William D. Russell (historian)

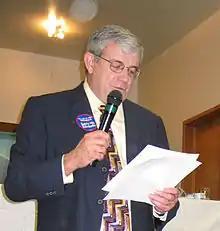
Historian William D. Russell addresses a meeting of the John Whitmer Historical Association

William Dean Russell (born 1938) is an American historian focusing on the history of the Latter Day Saint movement. Russell taught at Graceland University for forty-one years, retiring as a professor of history in 2007. He has been a civil rights activist since the 1960s, championing the causes of equality for all regardless of race, gender, or sexual orientation. A member of the Community of Christ, Russell is one of the activists and leaders credited with the church's progressive transformation in the latter half of the twentieth century.